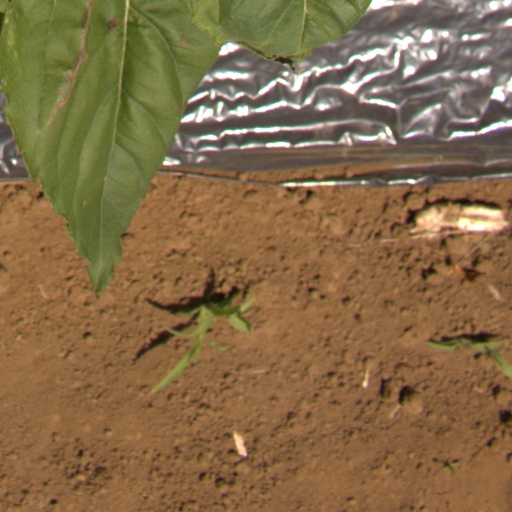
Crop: Jerusalem artichoke